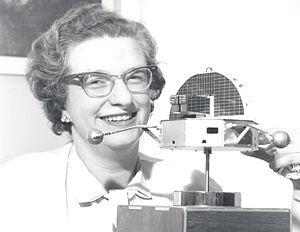
12 avril : annonce de la découverte de 50 nouveaux géoglyphes de Nazca au Pérou.
Orbiting Solar Observatory est un programme de l'agence spatiale américaine, la NASA, constitué d'une série de 9 observatoires spatiaux lancés entre 1962 et 1975. Leur mission principale est l'étude du cycle solaire de 11 ans par observation du rayonnement ultraviolet et X émis par le Soleil. Sur les 9 satellites OSO, 8 sont lancés avec succès par un lanceur Delta.
Nancy Grace Roman est une astronome américaine, l’une des premières femmes cadre à la NASA et reconnue comme la « mère de Hubble ». Tout au long de sa carrière, Nancy Roman a été une conférencière et enseignante très active qui a toujours défendu la place des femmes dans les sciences.